Battle of Ihász

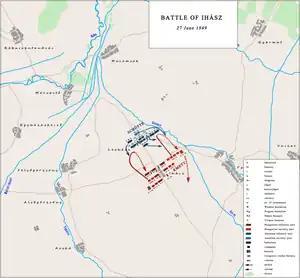
The battle of Ihász 27 June 1849

The Hungarian artillery started its fire during the imperial troop deployment, destroying one of their cannon, and causing important infantry losses. Schütte ordered his cannon to advance on the heights near Lesháza farm, and to launch a barrage from there, causing some losses to the Hungarian infantry. He then directed fire at Kmety and his staff, leading the Hungarian general to wave his hat every time the cannonballs missed their target. A Hungarian cannonball nearly killed the commander of the Welden infantry, Lieutenant-Colonel Schneider, who fell off his frightened horse, but then remounted.